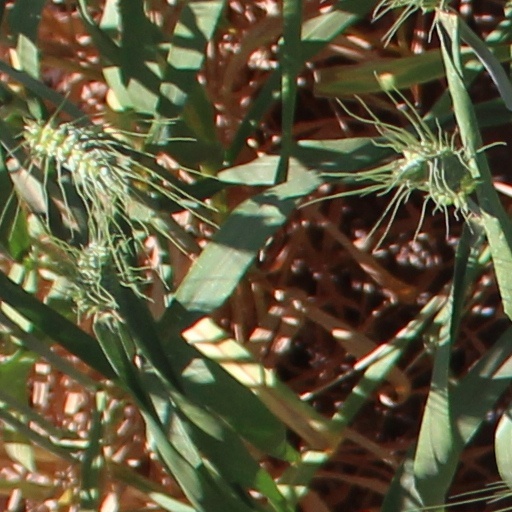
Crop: wheat